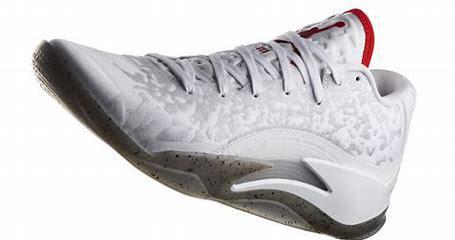
Brand: Jordan
Model: Zion 3